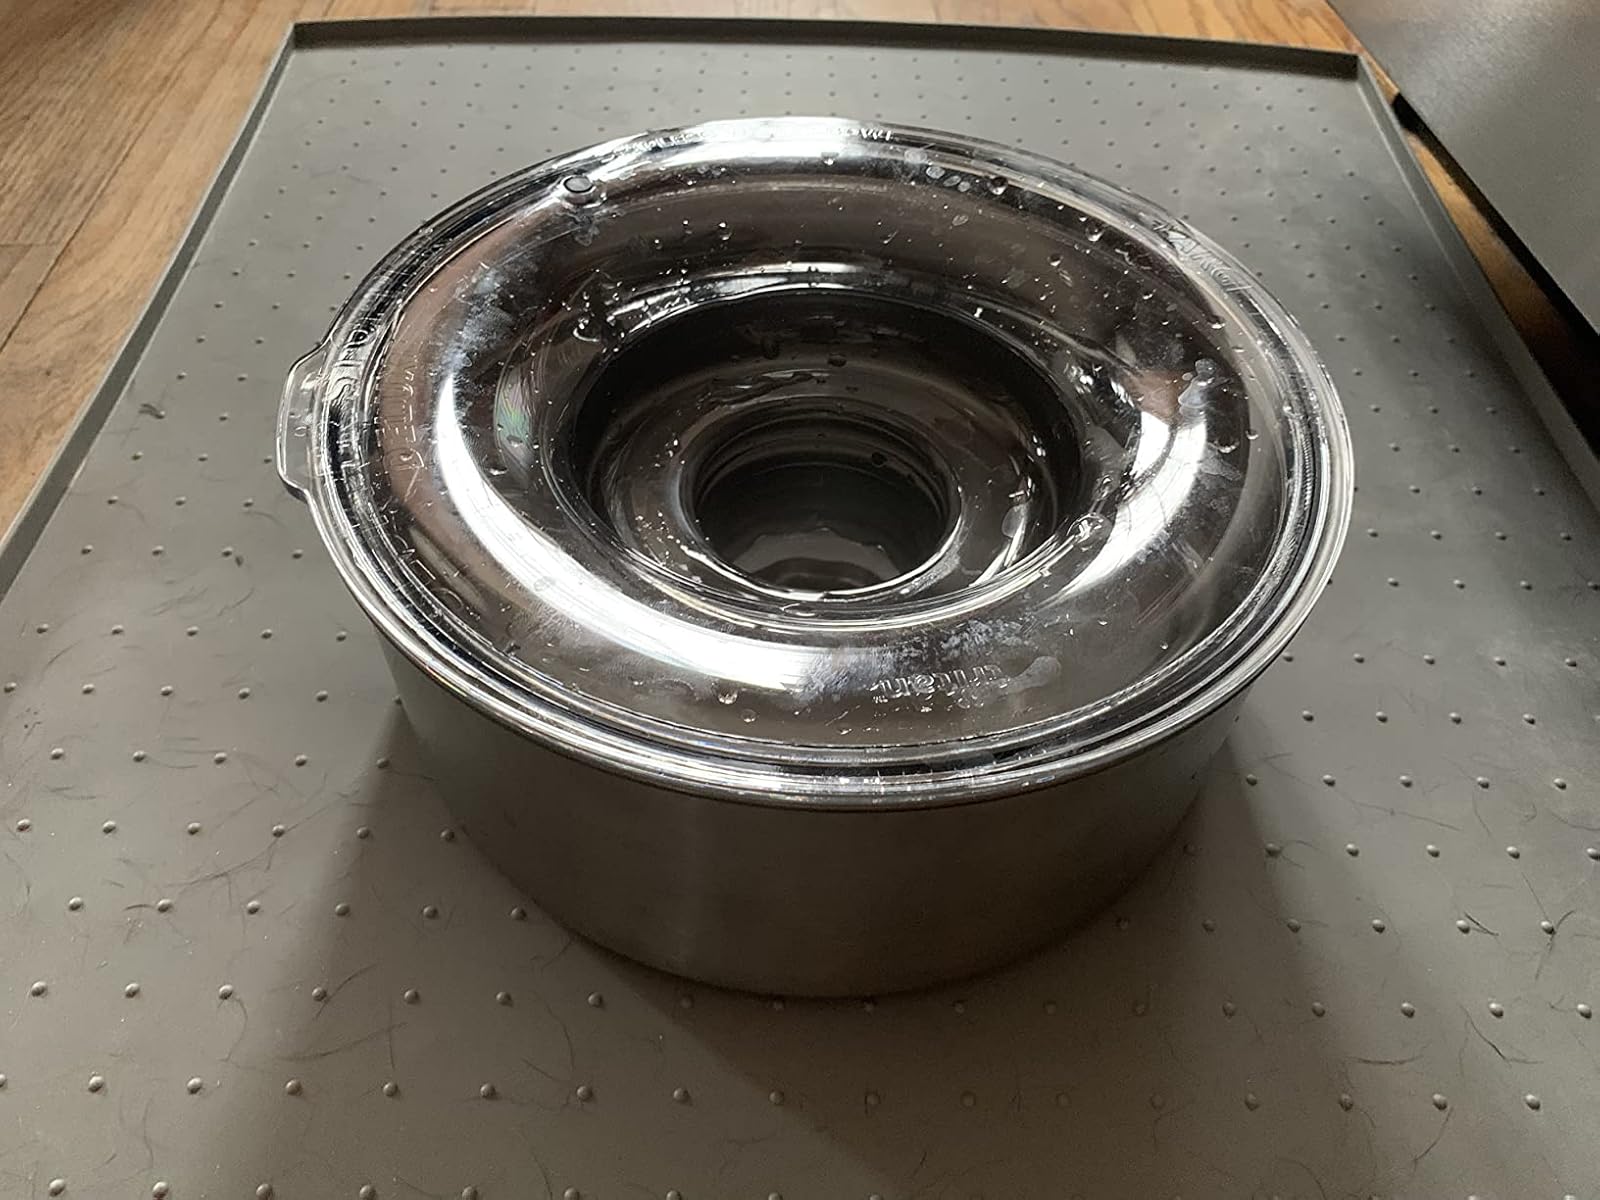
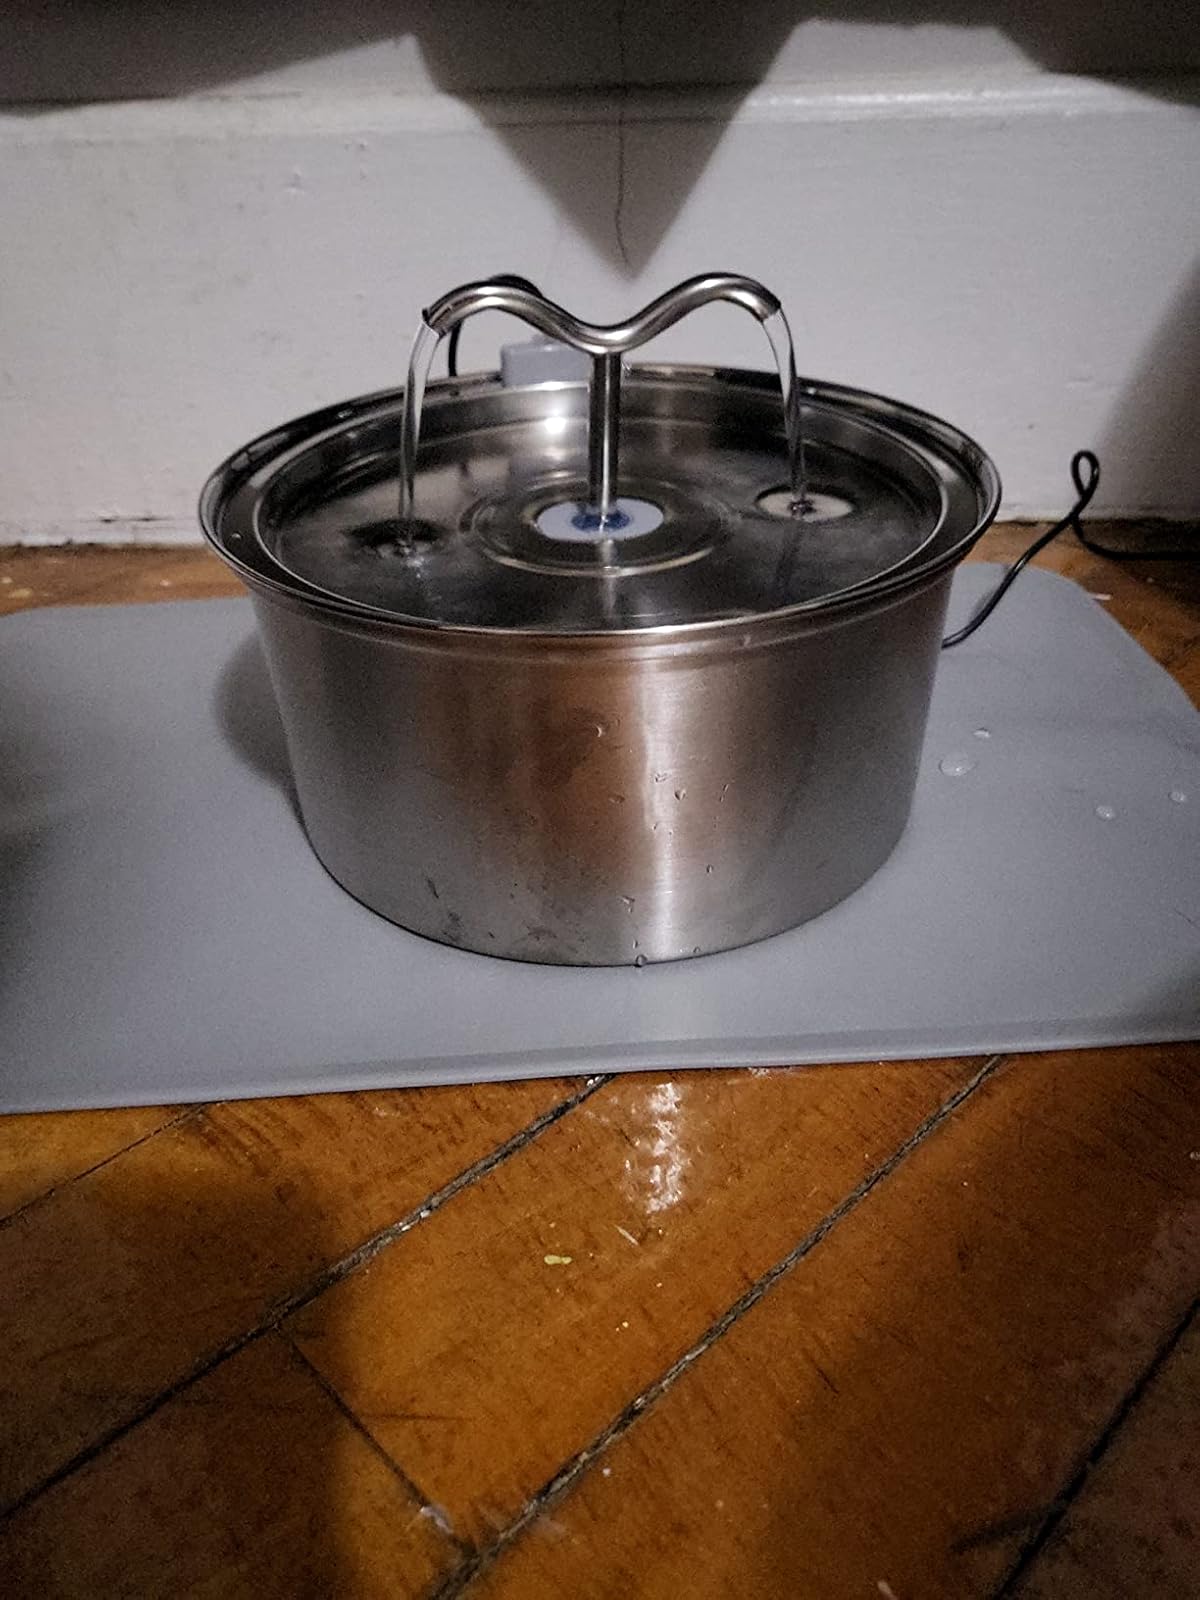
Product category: items_bowl
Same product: no